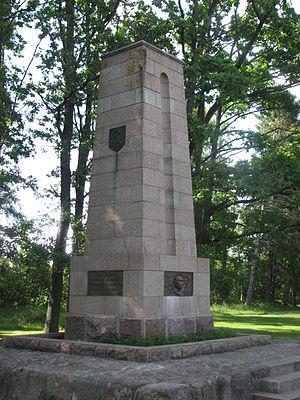
Tahkuranna est un village de la Commune de Tahkuranna dans le Comté de Pärnu en Estonie.